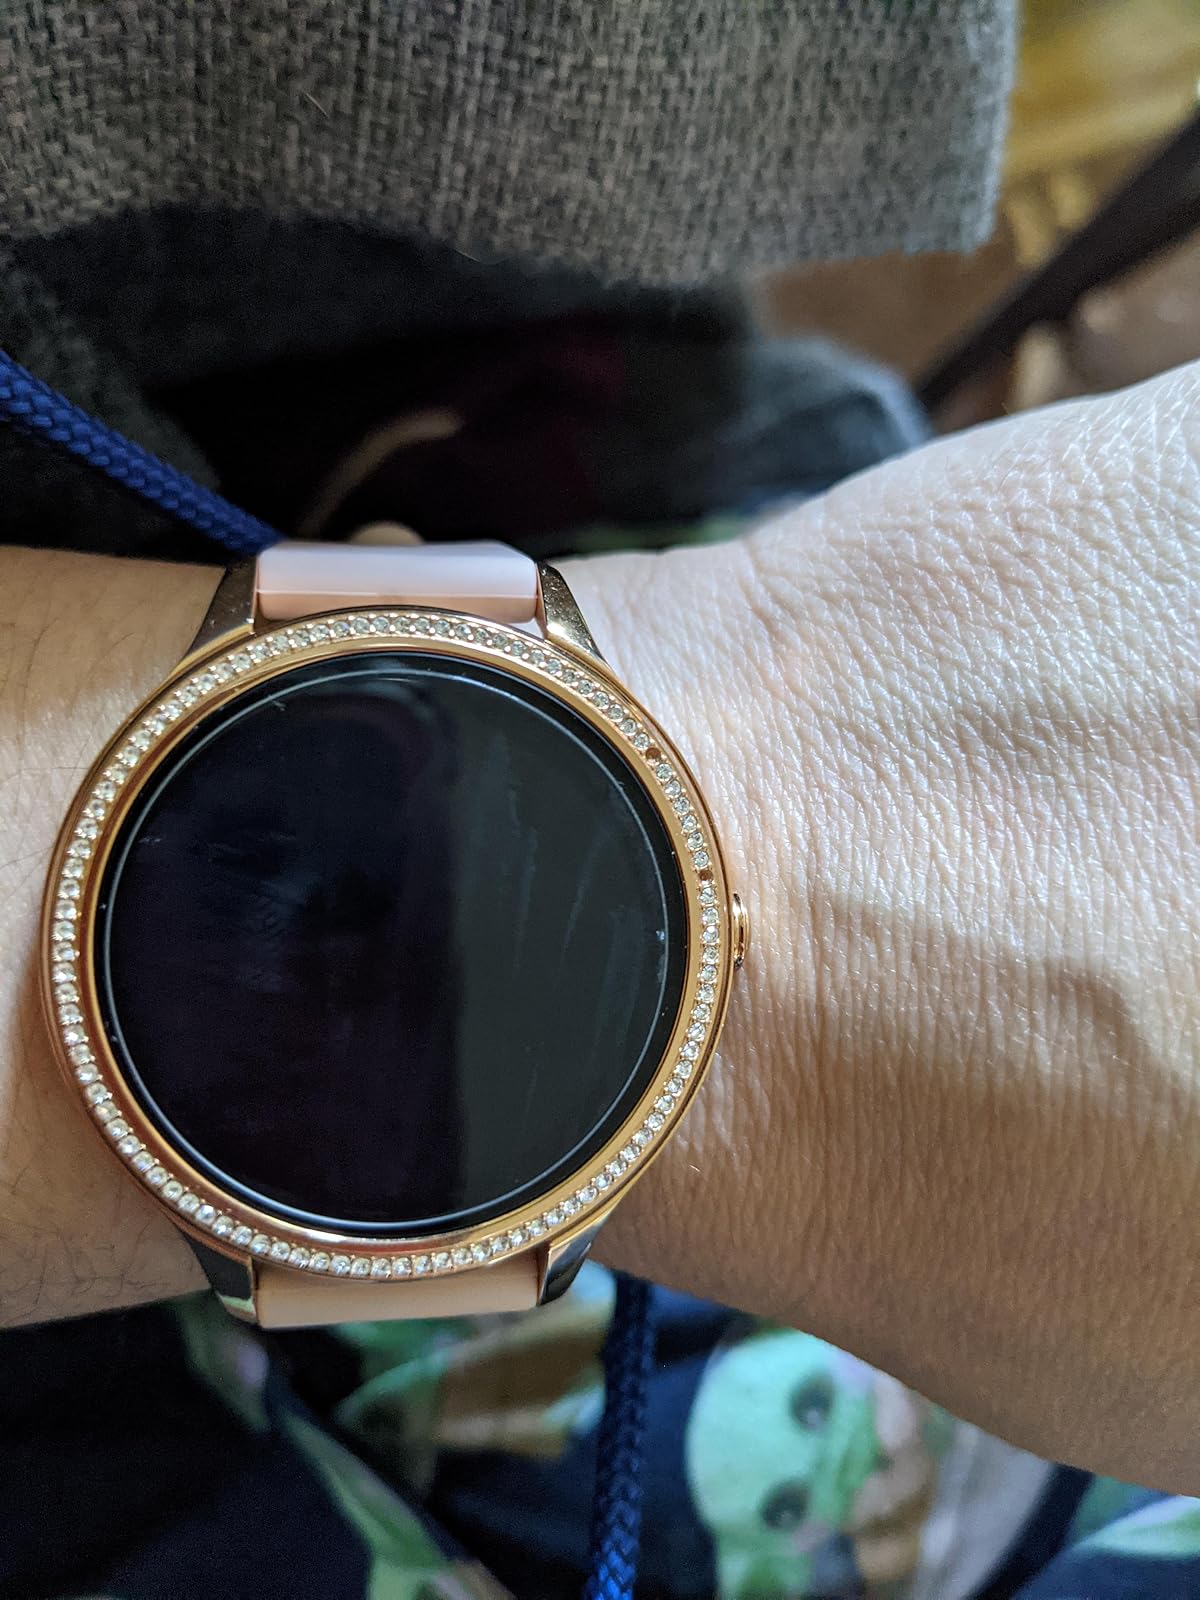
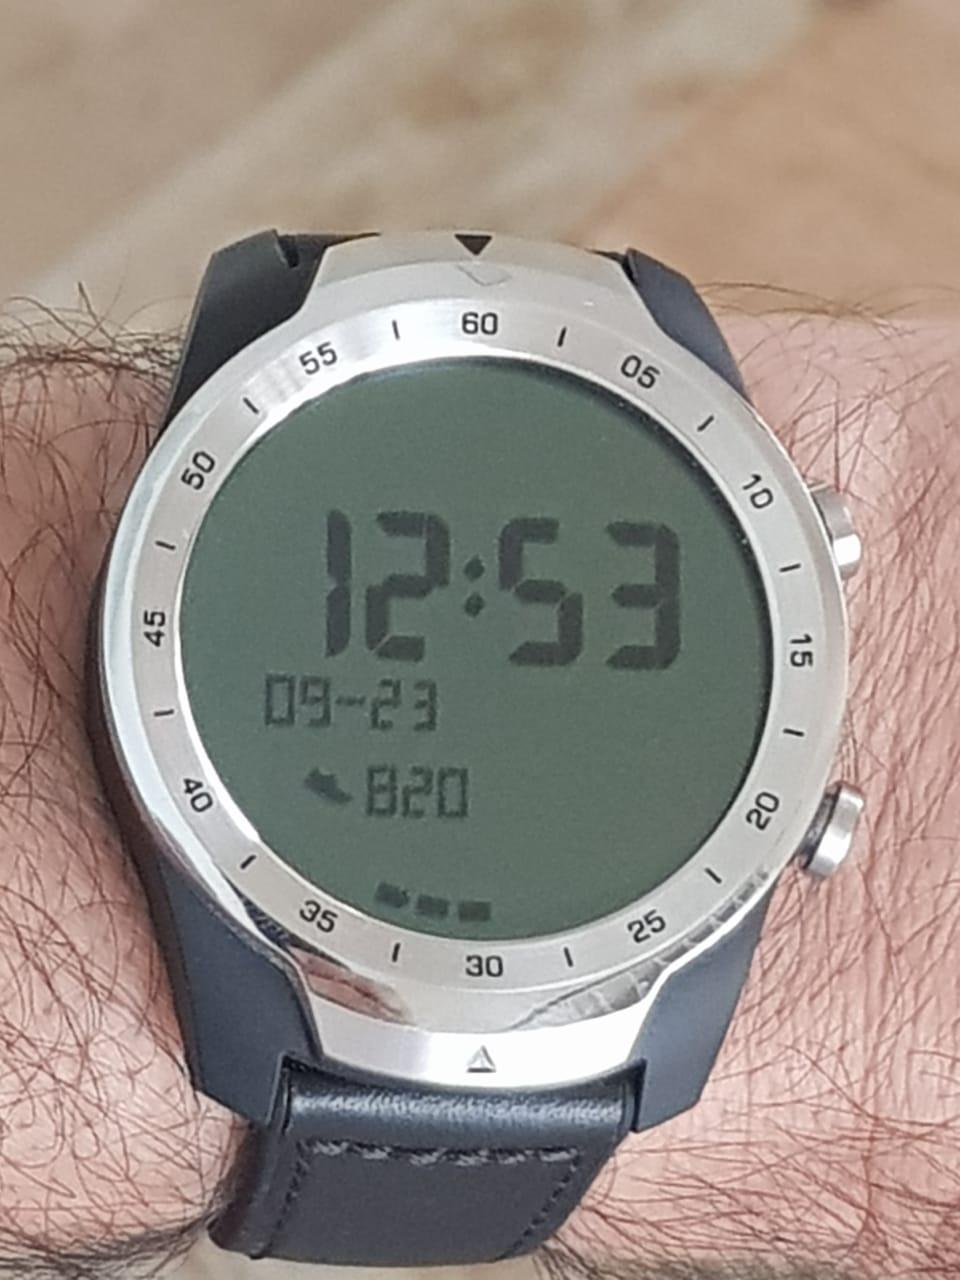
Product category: smartwatch
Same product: no